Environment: real
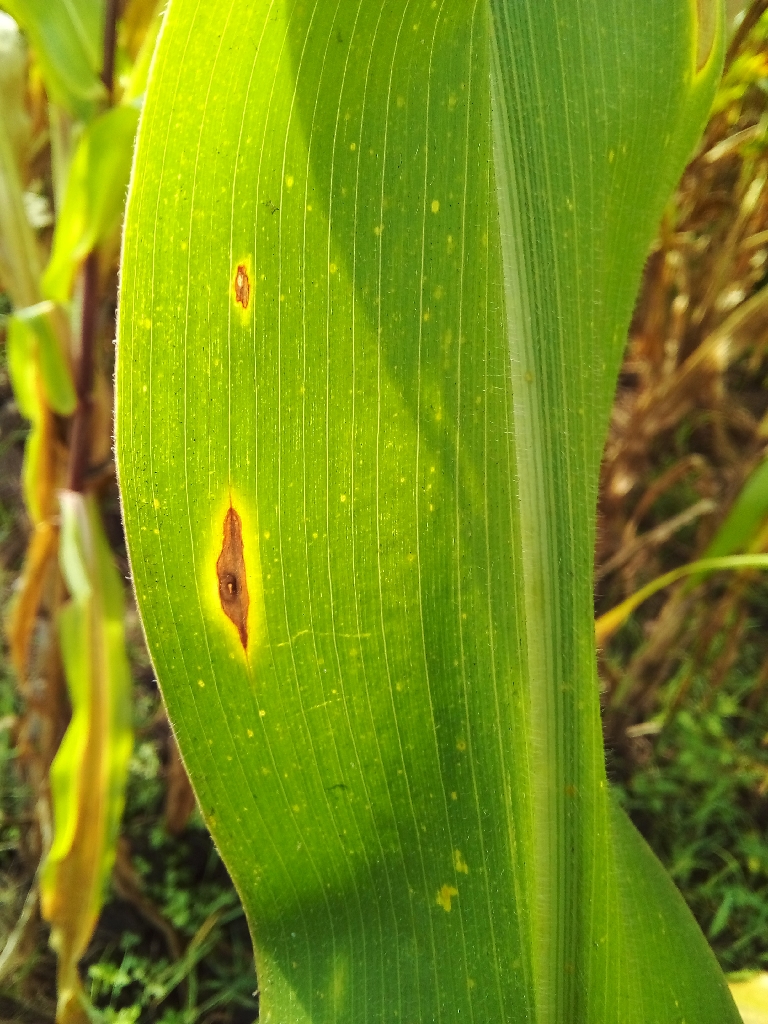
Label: northern_corn_leaf_blight